Sambalpur

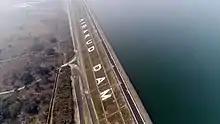
Hirakud Dam

The pre-collegiate medium of instruction in schools is predominantly English and Odia. The medium of instruction in educational institutions after matriculation in colleges is English. Other media of instruction also exist in Sambalpur. Schools and colleges in Sambalpur are either government-run or run by private trusts and individuals. The schools are affiliated with either the Orissa State Board under BSE or CHSE, Indian Certificate of Secondary Education (ICSE) and the Central Board for Secondary Education (CBSE). After completing 10 years of schooling in secondary education, students enroll in higher secondary school, specialising in one of the three streams – Arts, Commerce or Science.